The Association

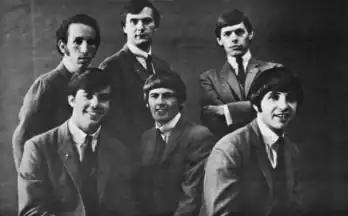
The band in 1966. Top row: from left to right; Alexander, Cole, Giguere. Bottom row: from left to right; Bluechel, Yester, Kirkman.

Their national break came with the song "Along Comes Mary", written by Tandyn Almer. Alexander first heard the song when he was hired to play on a demo version and persuaded Almer to give the Association first dibs on it, with Jim Yester on lead vocals. The song was controversial with some media observers noting that "Mary" was street slang for marijuana, but it went to No. 7 on the "Billboard" charts and led to the group's first album, "And Then... Along Comes the Association" (July 1966), produced by Curt Boettcher and begun in Gary S. Paxton's garage, with vocals done separately at Columbia. Another song from the album, "Cherish", written by Kirkman, became the Association's first No. 1 hit in September 1966 and one of a handful of the Sixties' most popular "slow dance" ballads.